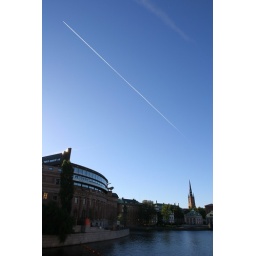
Blue sky over the parliament building